Jonas Brothers

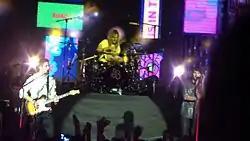
Nick and Joe Jonas performing in Moscow, November 2012

On August 17, 2012, after two years of their last work together, they announced a new concert tour, the World Tour 2012/2013. On October 3, 2012, a preview of the song "Meet You in Paris" was released on Cambio. The new tour started on October 11, 2012, at Radio City Music Hall in New York City, where they performed several songs from their previous albums along with a new song entitled "Let's Go". During the reunion concert, they also performed other new songs: "Wedding Bells", "First Time" and "Neon". They performed at Jingle Ball at L.A. Live on December 1, 2012, and announced several tour dates to take place in South America. They performed at the Viña del Mar International Song Festival on February 28, 2013, in Chile. Their fifth studio album, which would have been their first not to be released through Hollywood Records since 2006 and their first record since 2009's "Lines, Vines and Trying Times", was scheduled to be released in 2013. The album would be titled "V" (pronounced: "Five"), the Roman numeral for five. The lead single, "Pom Poms", was released on April 2, 2013. The music video for the song was filmed in February 2013 in New Orleans, Louisiana, and premiered on E! on April 2, 2013. "First Time", the second single from their fifth album, was released on June 25, 2013. In June they embarked at Live Tour to promote the new songs.